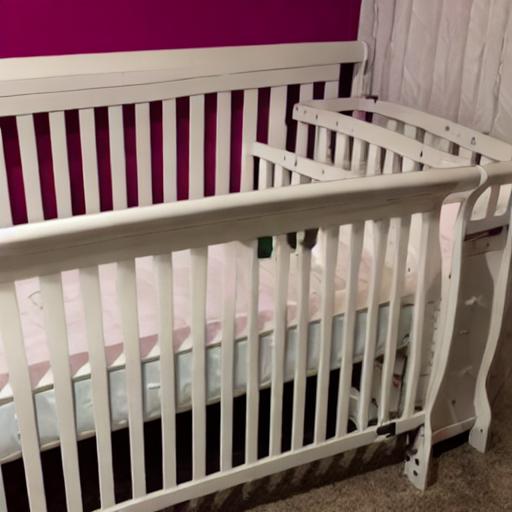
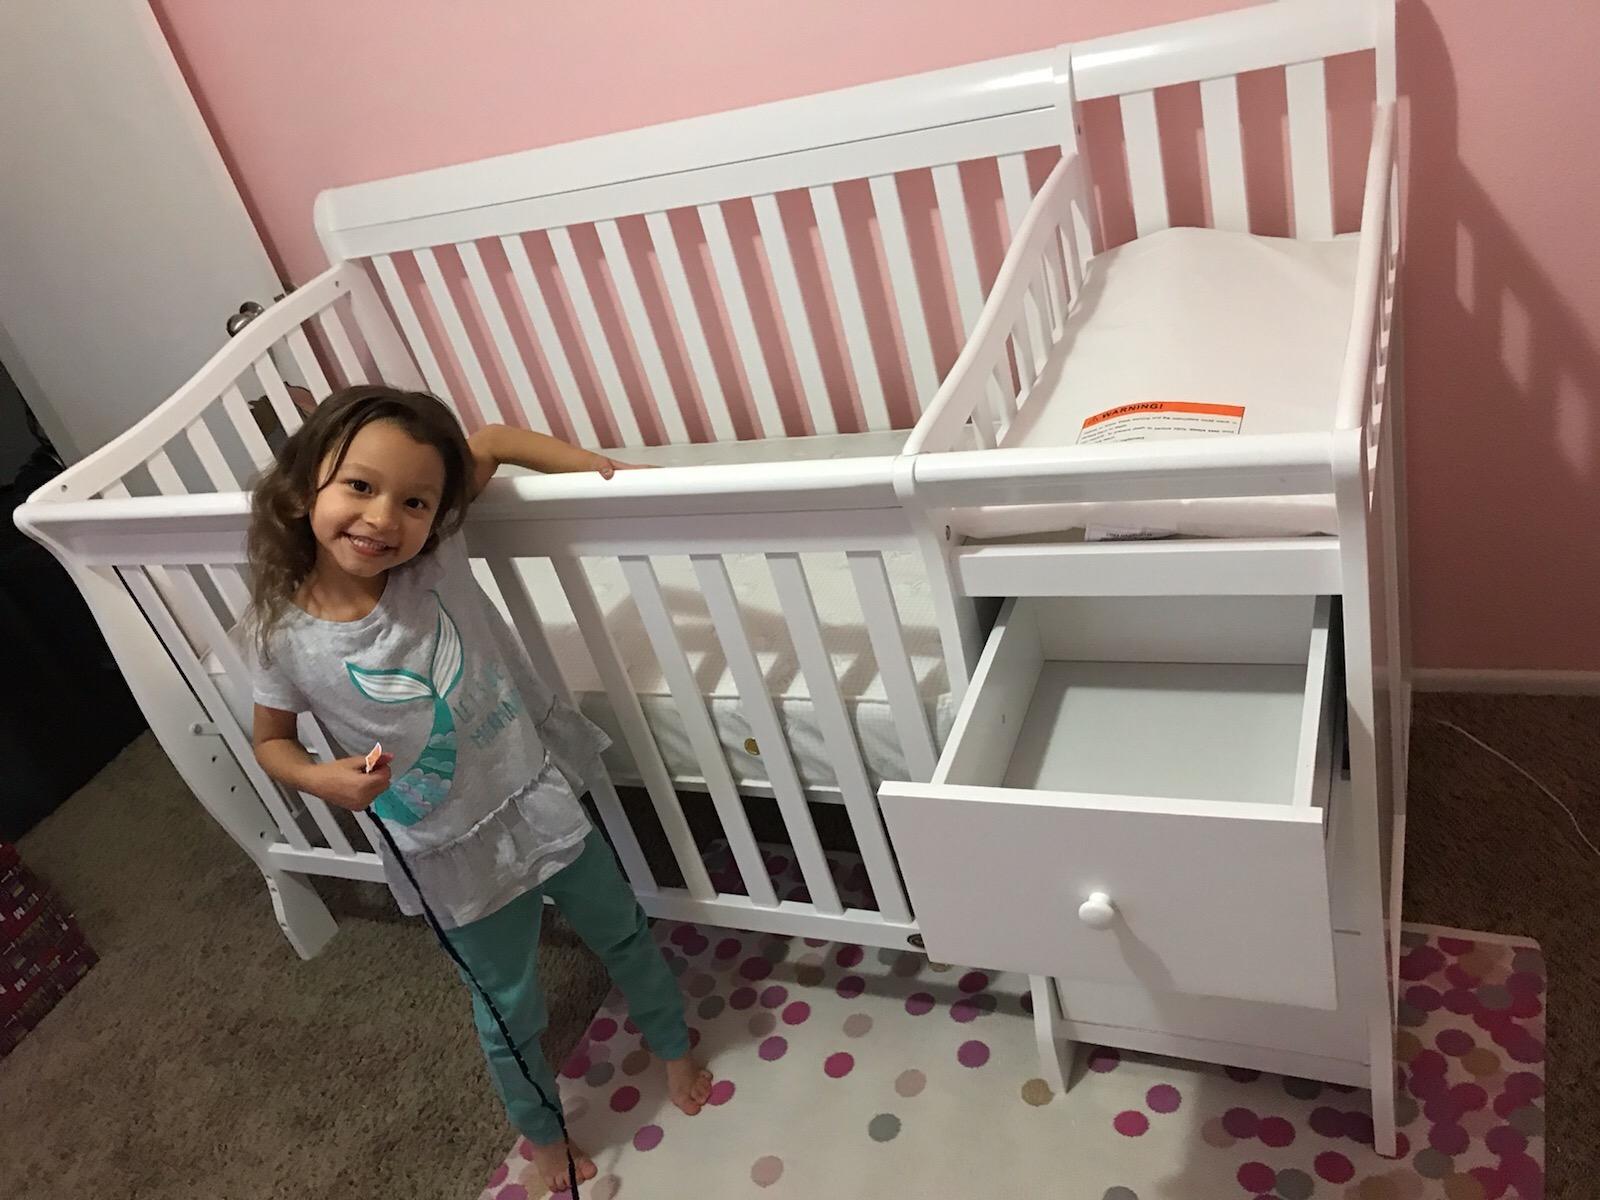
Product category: products_crib
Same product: no